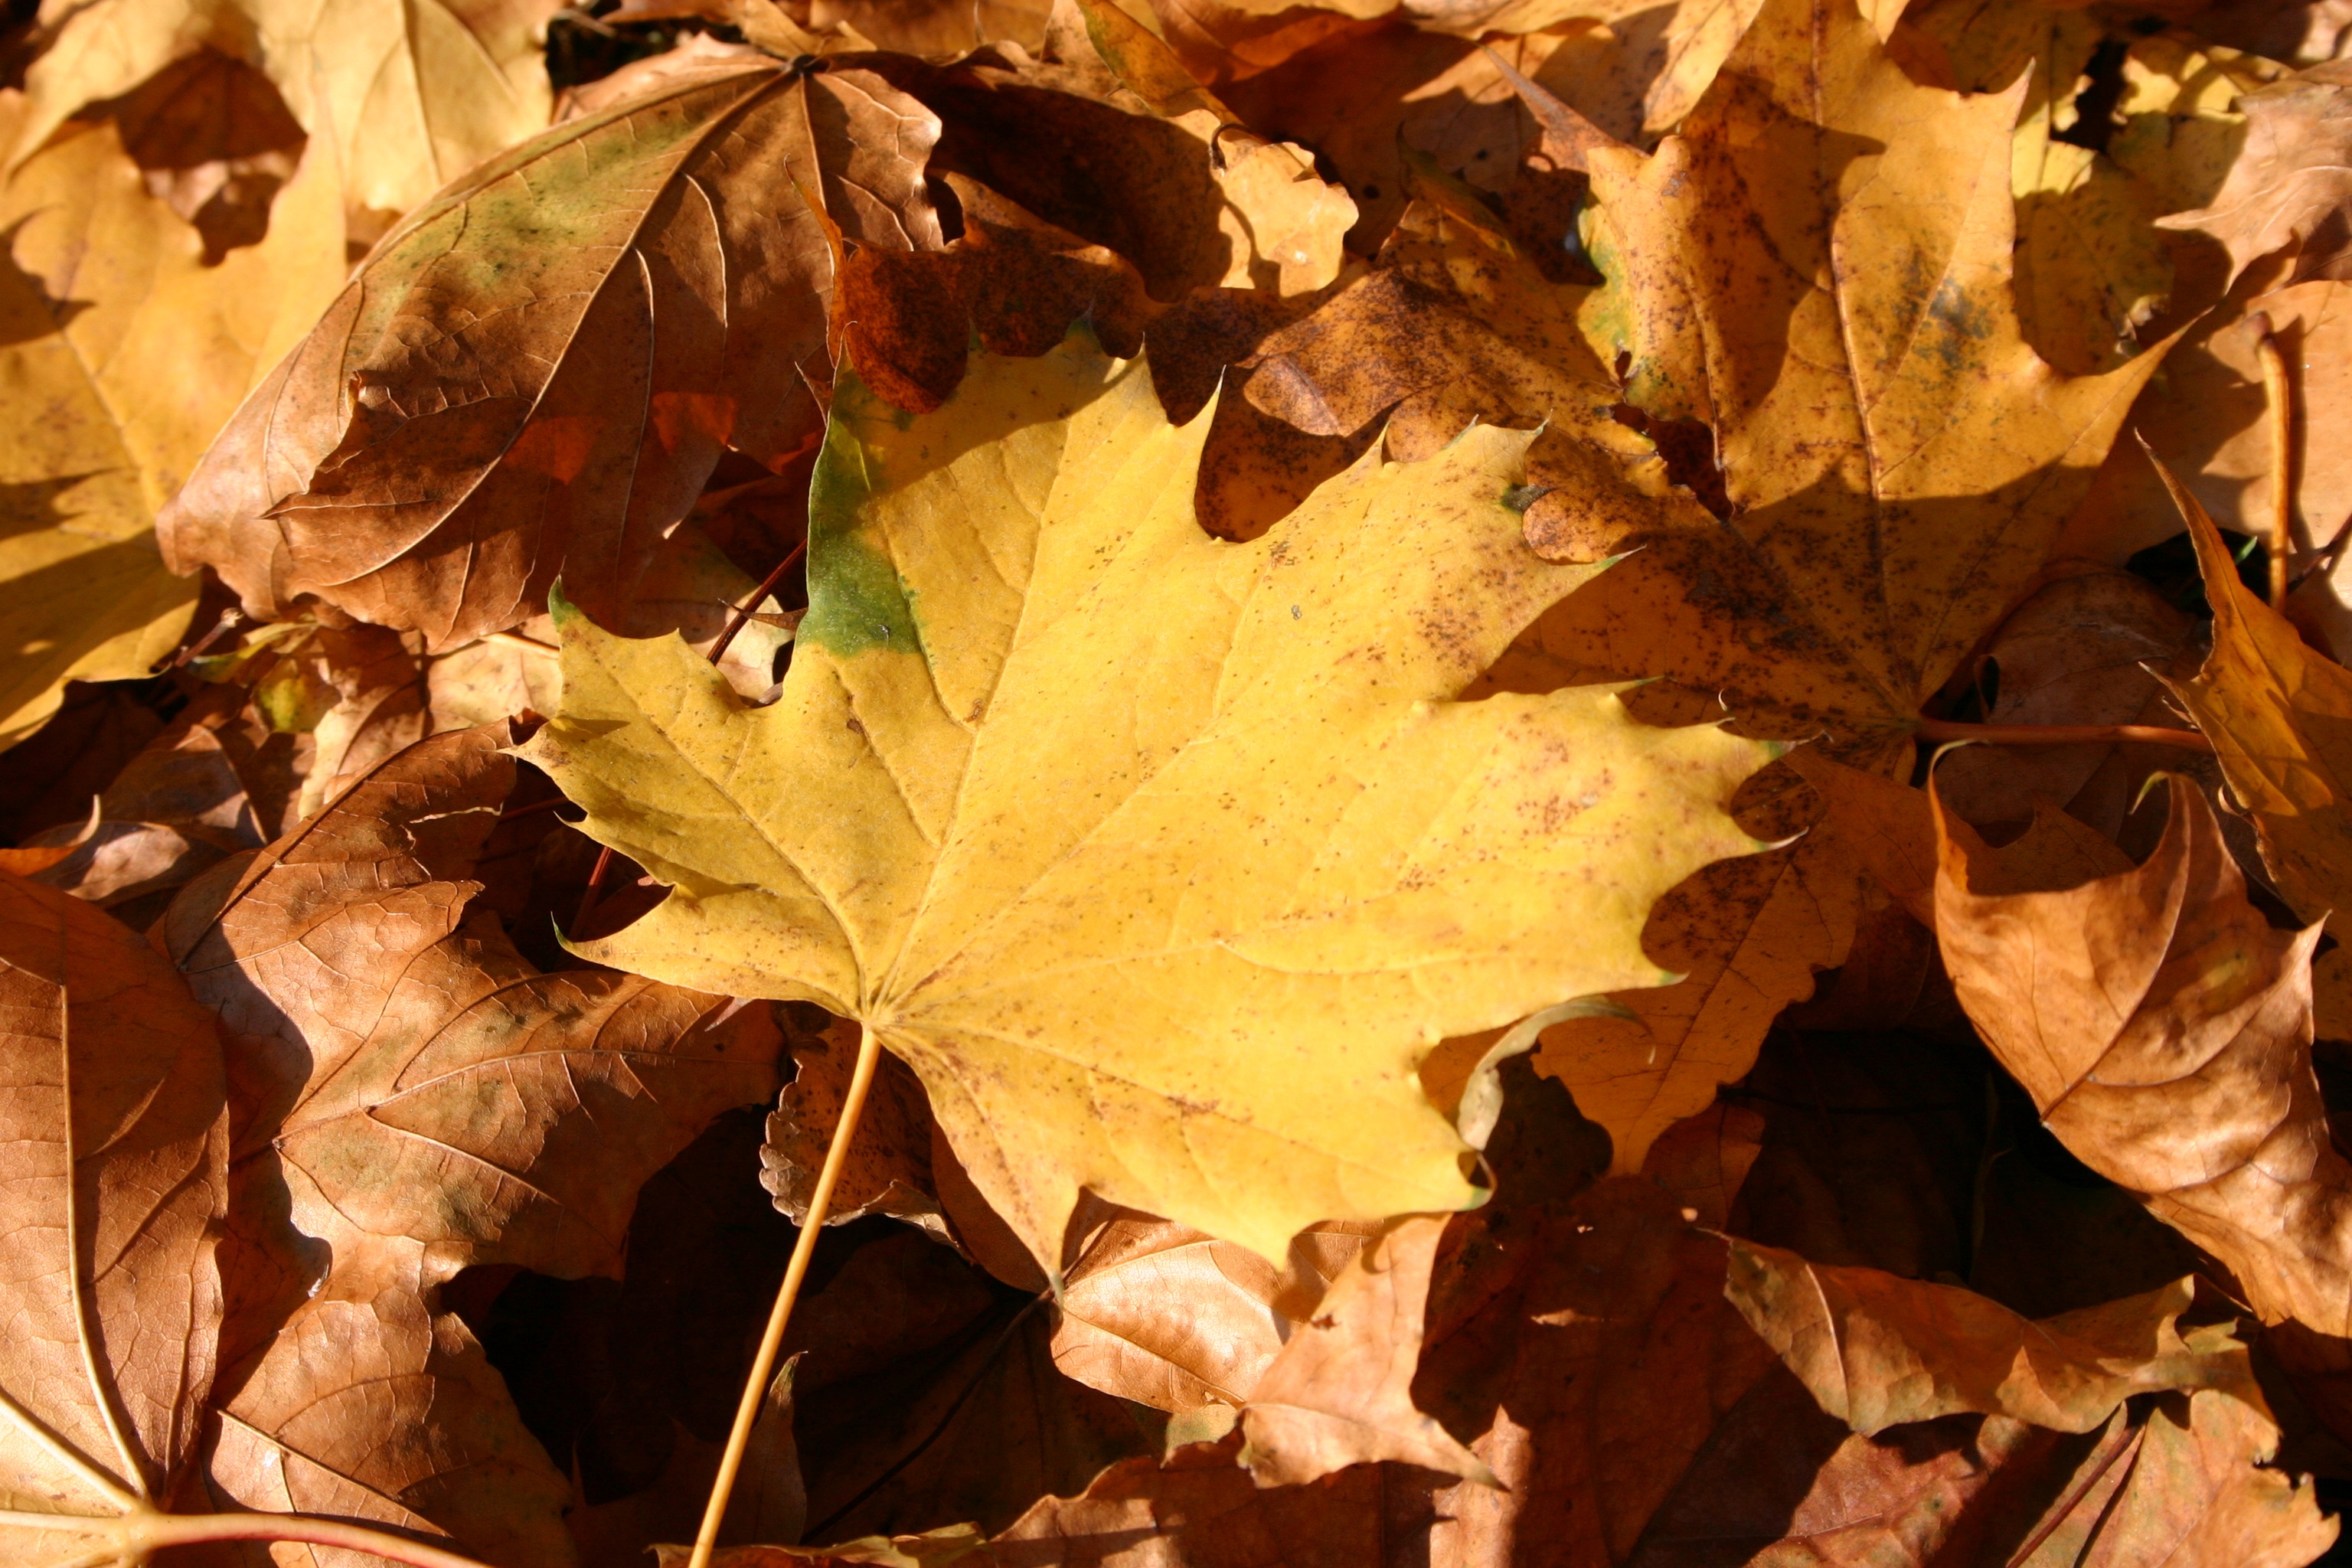
tree, nature, forest, branch, plant, sunlight, leaf, foliage, autumn, park, season, maple tree, maple leaf, deciduous, october, flowering plant, maidenhair tree, woody plant, land plant